Sara Del Rey

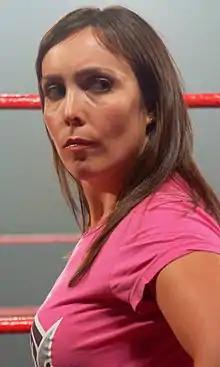
Del Rey in 2011

Sara Ann Amato (born November 13, 1980) is an American professional wrestling trainer and retired professional wrestler, best known by her ring name Sara Del Rey. She was a mainstay for Chikara, Ring of Honor (ROH) and Shimmer, but also appeared for many other independent promotions in the US, including IWA Mid-South and All Pro Wrestling, as well as Mexico's Lucha Libre Femenil. Del Rey also taped several matches, competing under a mask and using the name Nic Grimes, for the MTV promotion Wrestling Society X.